Carnival

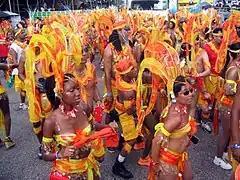
Masqueraders chipping on Carnival Tuesday in Port of Spain during Trinidad and Tobago Carnival

A uniquely Creole tradition are the "touloulous". These women wear decorative gowns, gloves, masks, and headdresses that cover them completely, making them unrecognisable, even to the colour of their skin. On Friday and Saturday nights of Carnival, touloulou balls are held in so-called "universities", large dance halls that open only at Carnival time. Touloulous get in free, and are even given condoms in the interest of the sexual health of the community. Men attend the balls, but they pay admittance and are not disguised. The touloulous pick their dance partners, who may not refuse. The setup is designed to make it easy for a woman to create a temporary liaison with a man in total anonymity. Undisguised women are not welcomed. By tradition, if such a woman gets up to dance, the orchestra stops playing. Alcohol is served at bars – the disguised women whisper to the men "touloulou thirsty", at which a round of drinks is expected, to be drunk through a straw protect their anonymity.